Two Hundred Block West Franklin Street Historic District

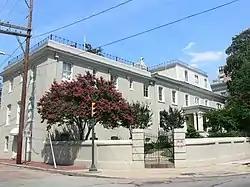
Price House, 208-212 West Franklin Street, July 2011

The Two Hundred Block West Franklin Street Historic District is a national historic district located at Richmond, Virginia. It is located between downtown and the Fan district. The district encompasses 13 contributing buildings built during the 19th century and in a variety of popular architectural styles including Greek Revival, Federal, Beaux-Arts, and Queen Anne. Many of the dwellings have been converted to commercial use. Notable buildings include Queen Anne Row (1891), the Carter-Mayo House designed by Carrère and Hastings, the Cole Diggs House, the Smith-Palmer House, the Ida Schoolcraft House, the Price House, the A. S. Smith House, and the T. Seddon Bruce House.